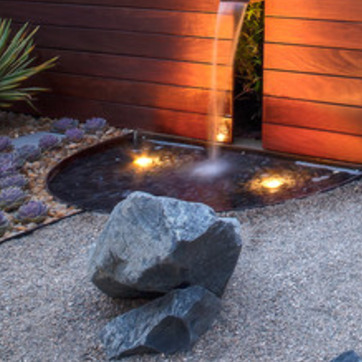
Material: water